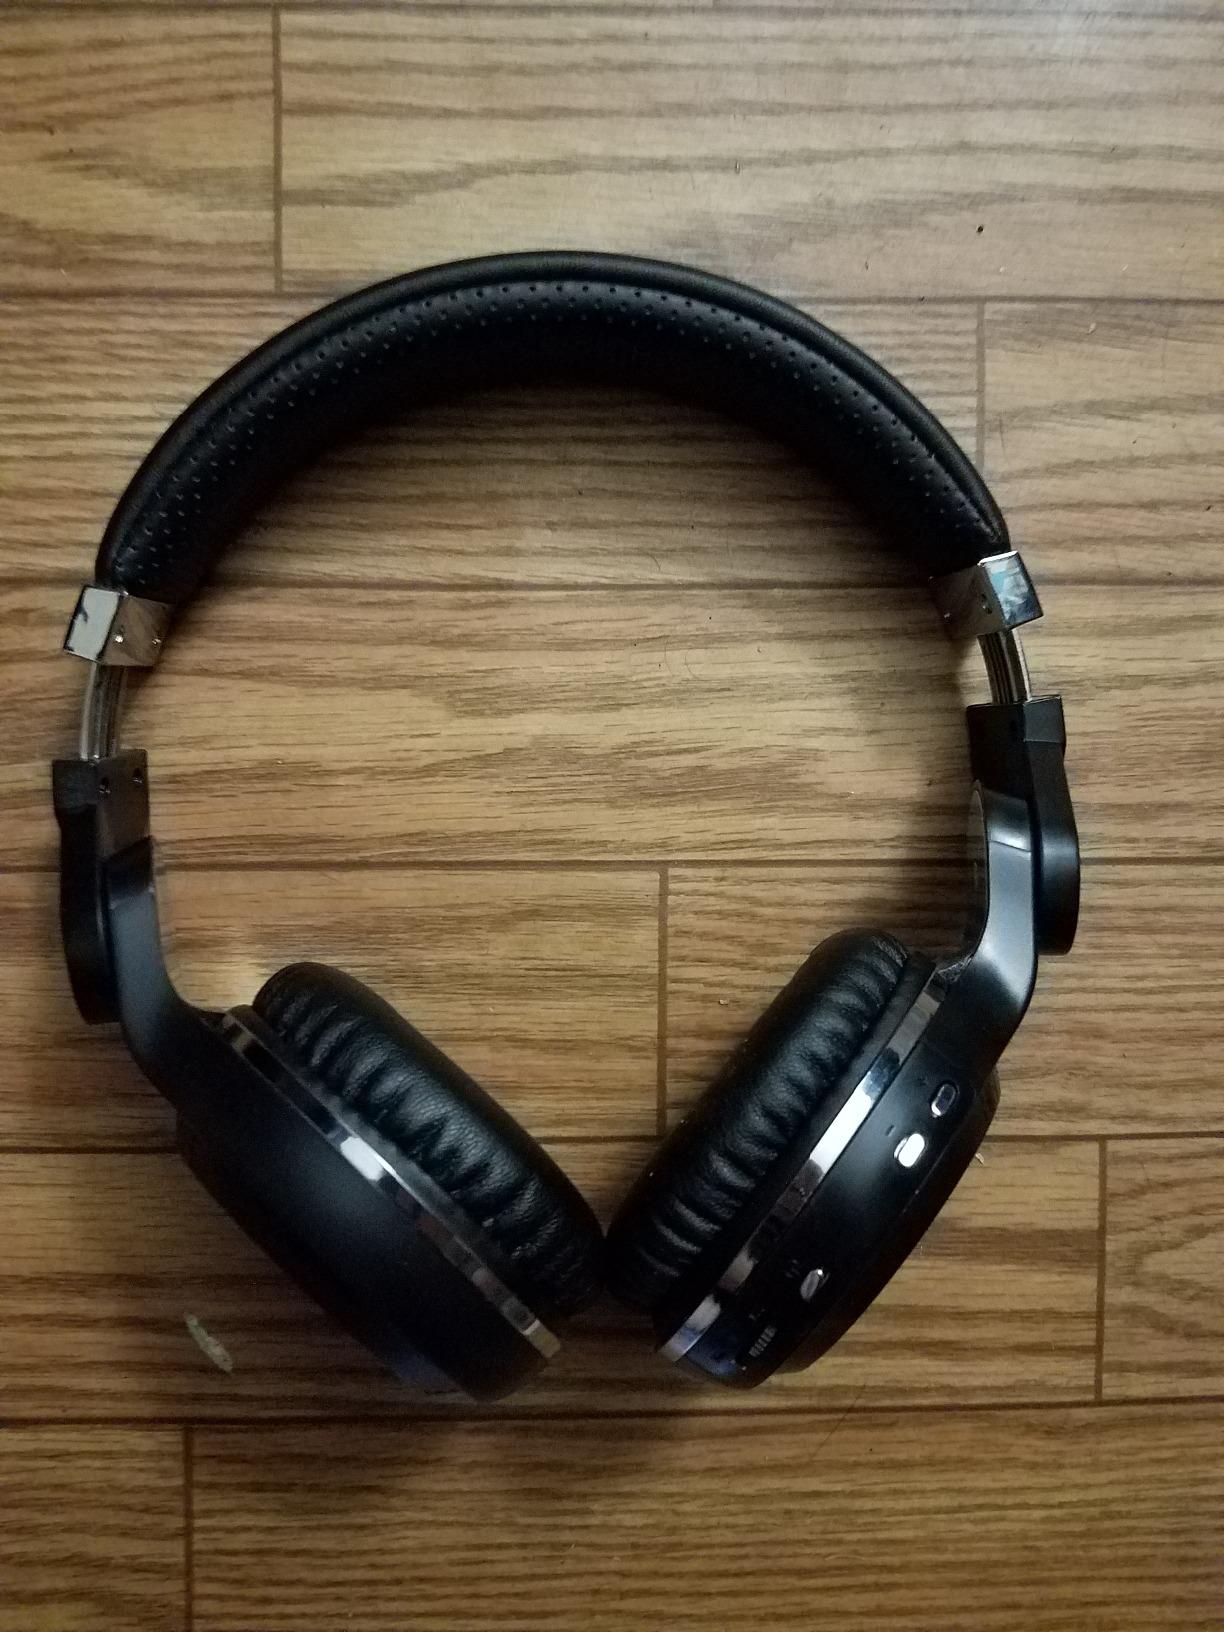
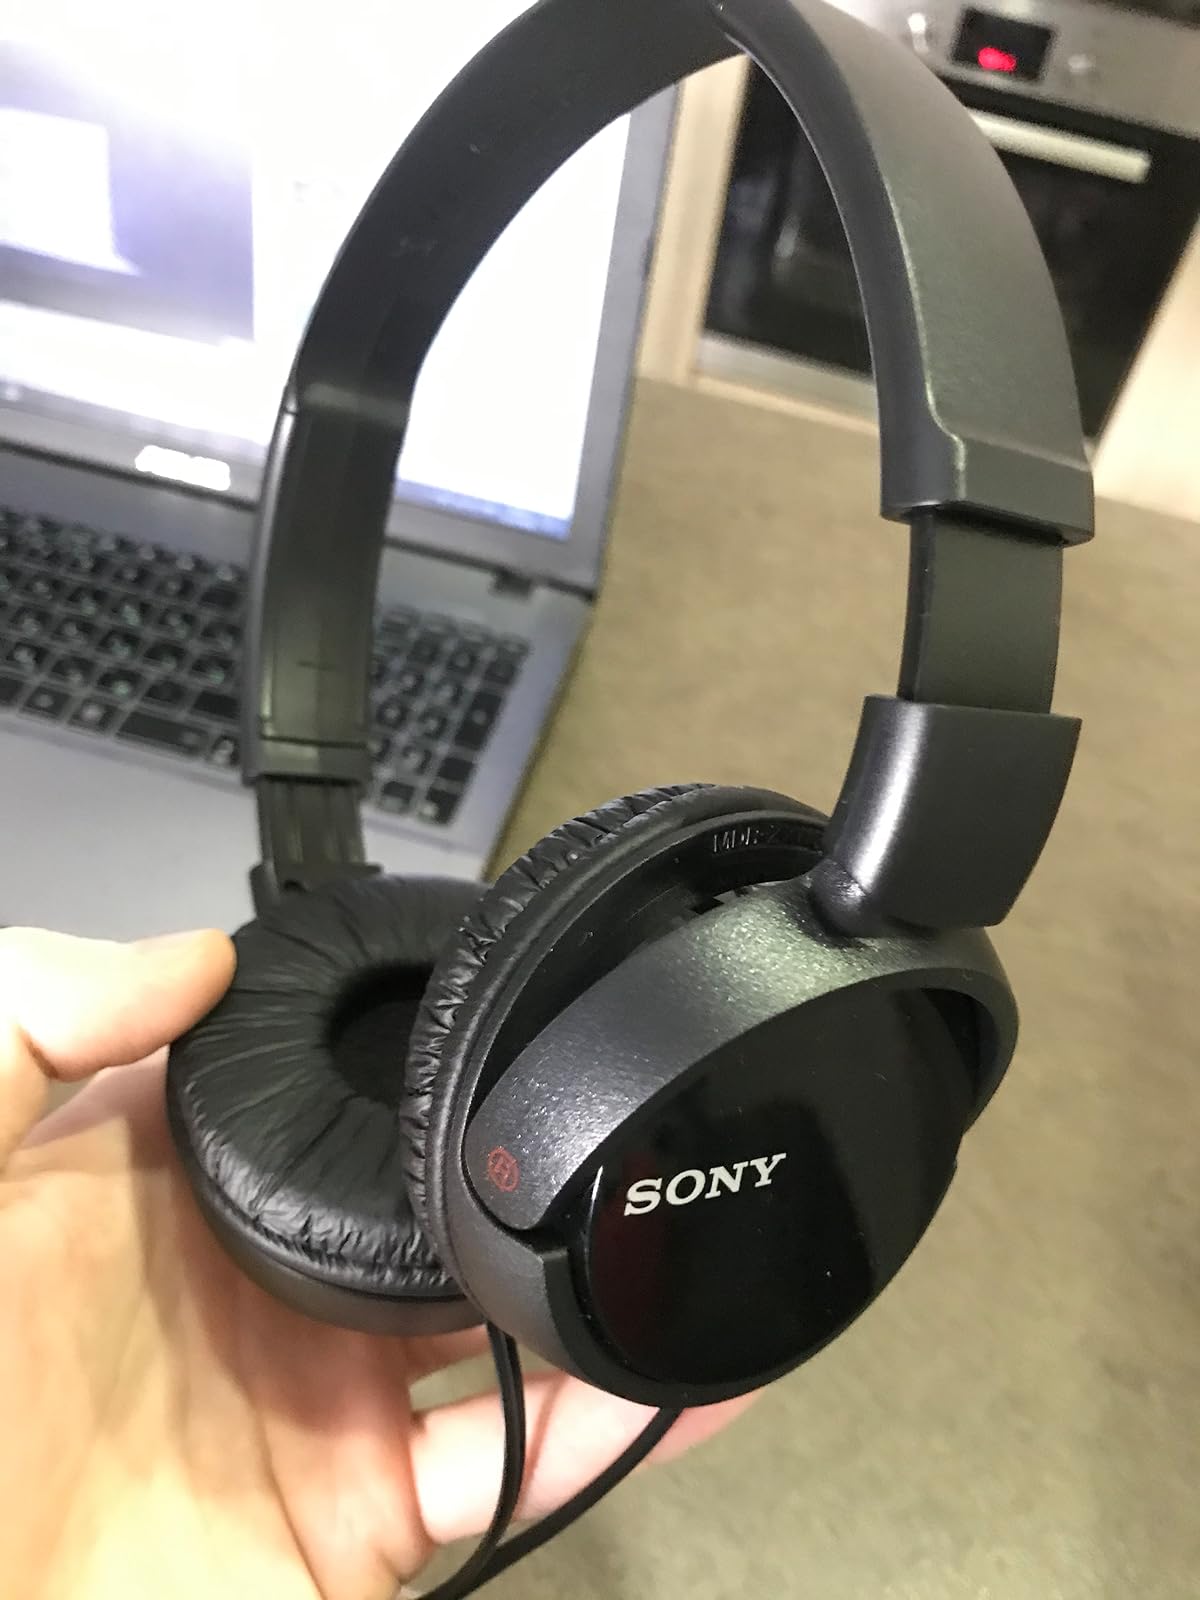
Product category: headphones
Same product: no